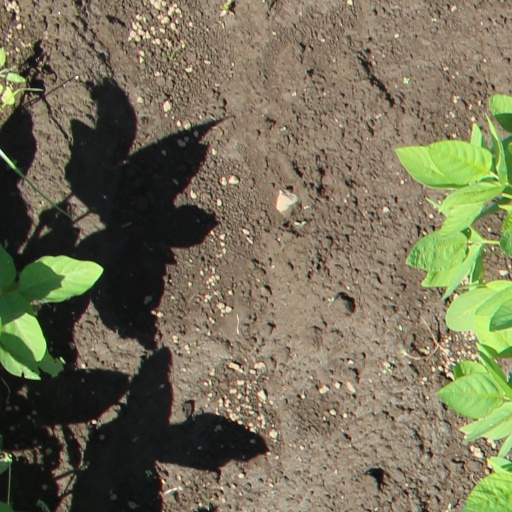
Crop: soybean